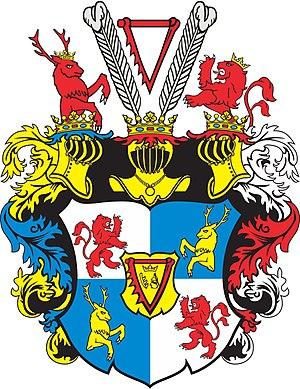
Ferdinand Kettler fut duc de la Courlande-Sémigalie de 1711 à sa mort.
La bataille de Daugava, ou bataille de la Duna, se déroule le 18 juillet 1701 dans le cadre de la grande guerre du Nord. L'armée suédoise, commandée par Charles XII de Suède, remporte la bataille contre une armée saxo-polonaise et traverse la Daugava avec facilité.